Bala Nagamma (1959 film)

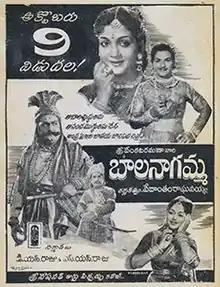
Theatrical release poster

Bala Nagamma is a 1959 Indian Telugu-language fantasy swashbuckler film directed by Vedantam Raghavayya. The film stars N. T. Rama Rao, Anjali Devi, and S. V. Ranga Rao with music composed by T. V. Raju. It is a remake of the 1942 Telugu film of the same name.